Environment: real
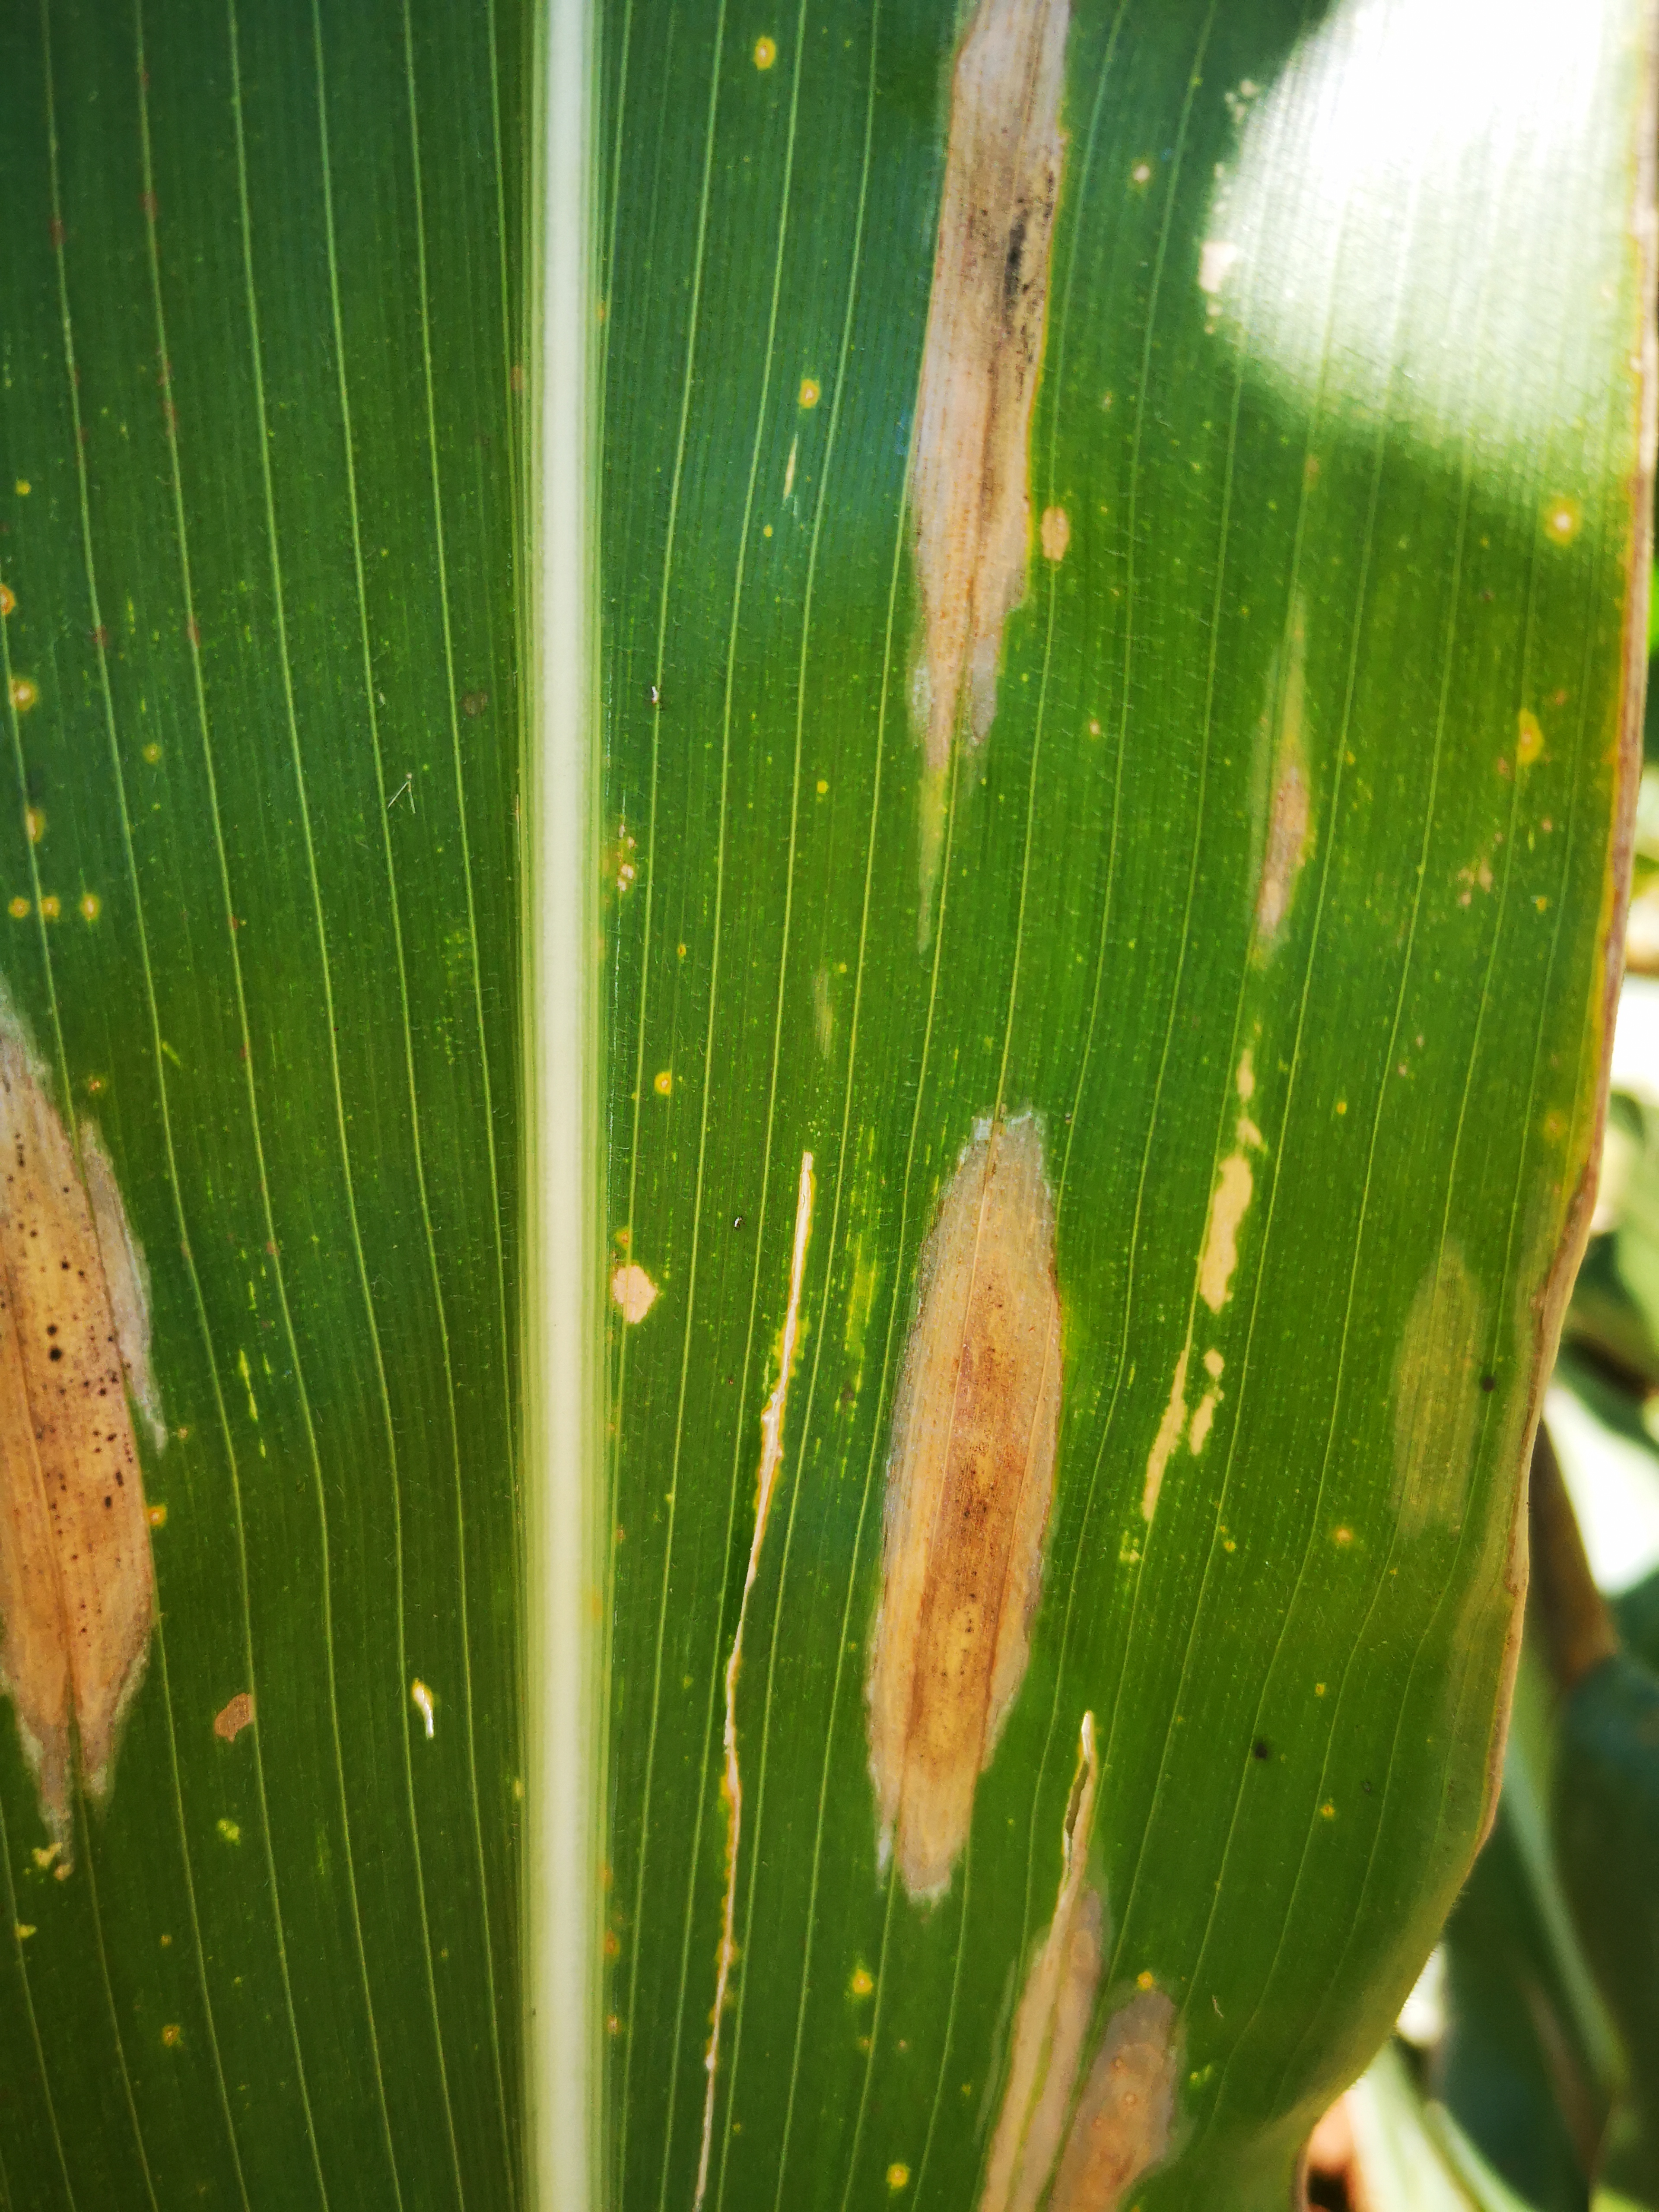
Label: northern_corn_leaf_blight